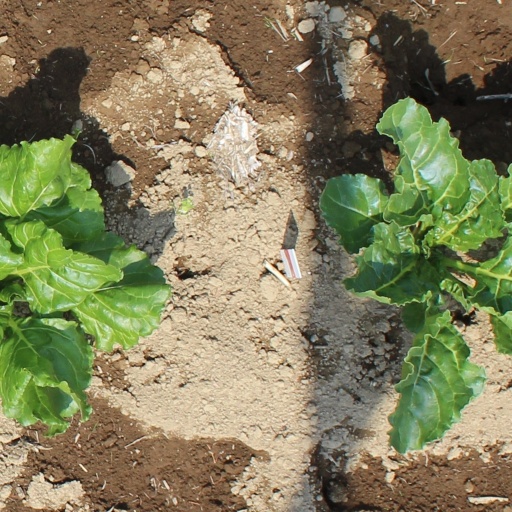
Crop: sugar beet